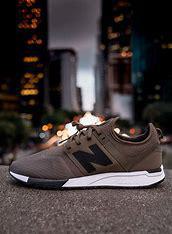
Brand: New
Model: Balance 247